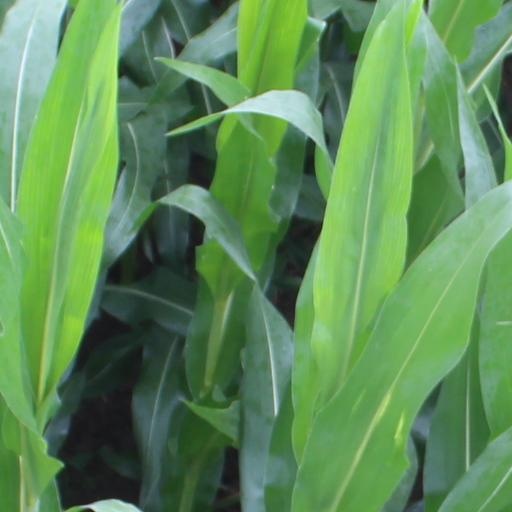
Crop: maize; corn